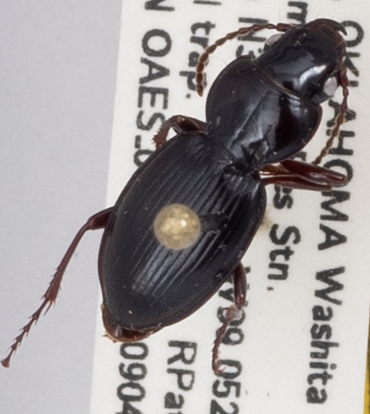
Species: Cyclotrachelus constrictus
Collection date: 2019-09-04
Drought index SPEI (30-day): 0.072
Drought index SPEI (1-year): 2.09
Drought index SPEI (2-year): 1.19